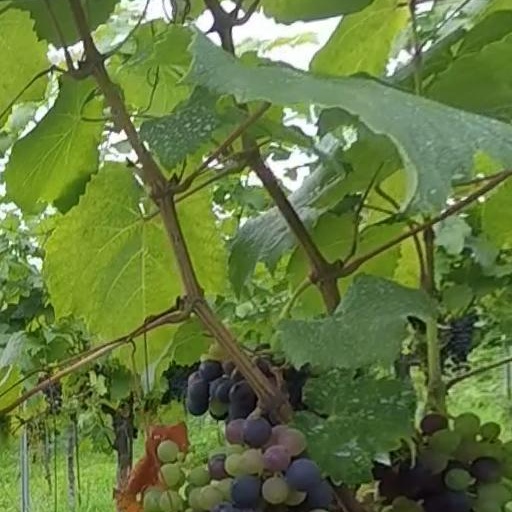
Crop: grape